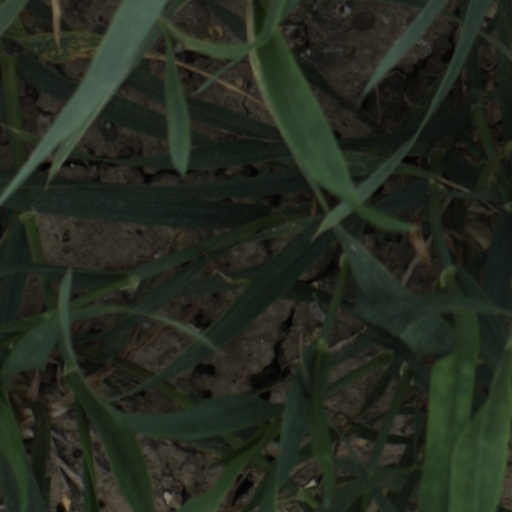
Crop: wheat